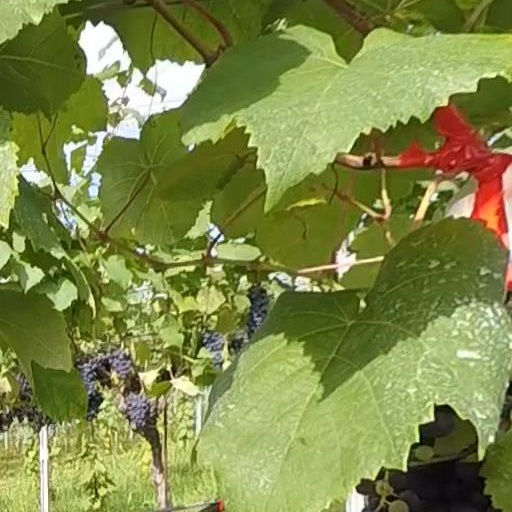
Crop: grape